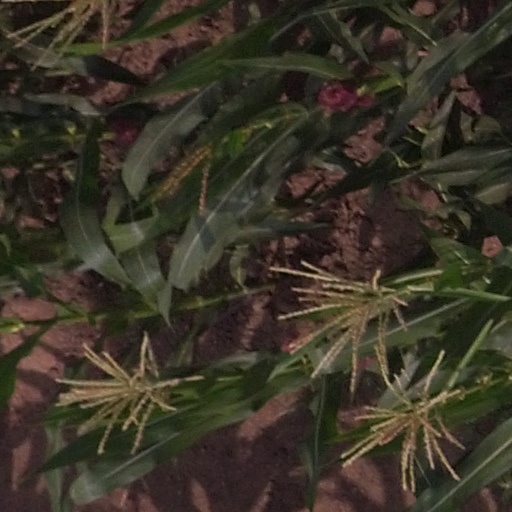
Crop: maize; corn